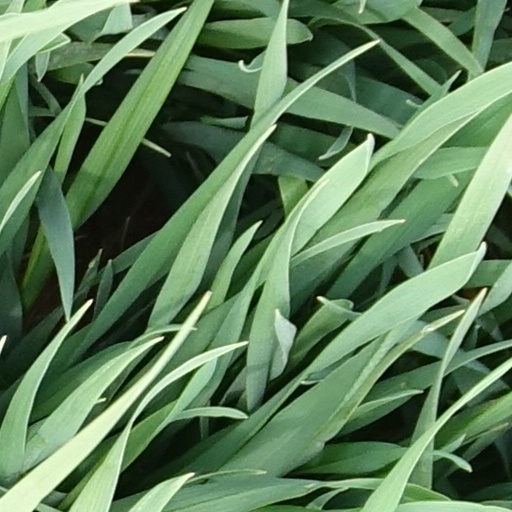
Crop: wheat